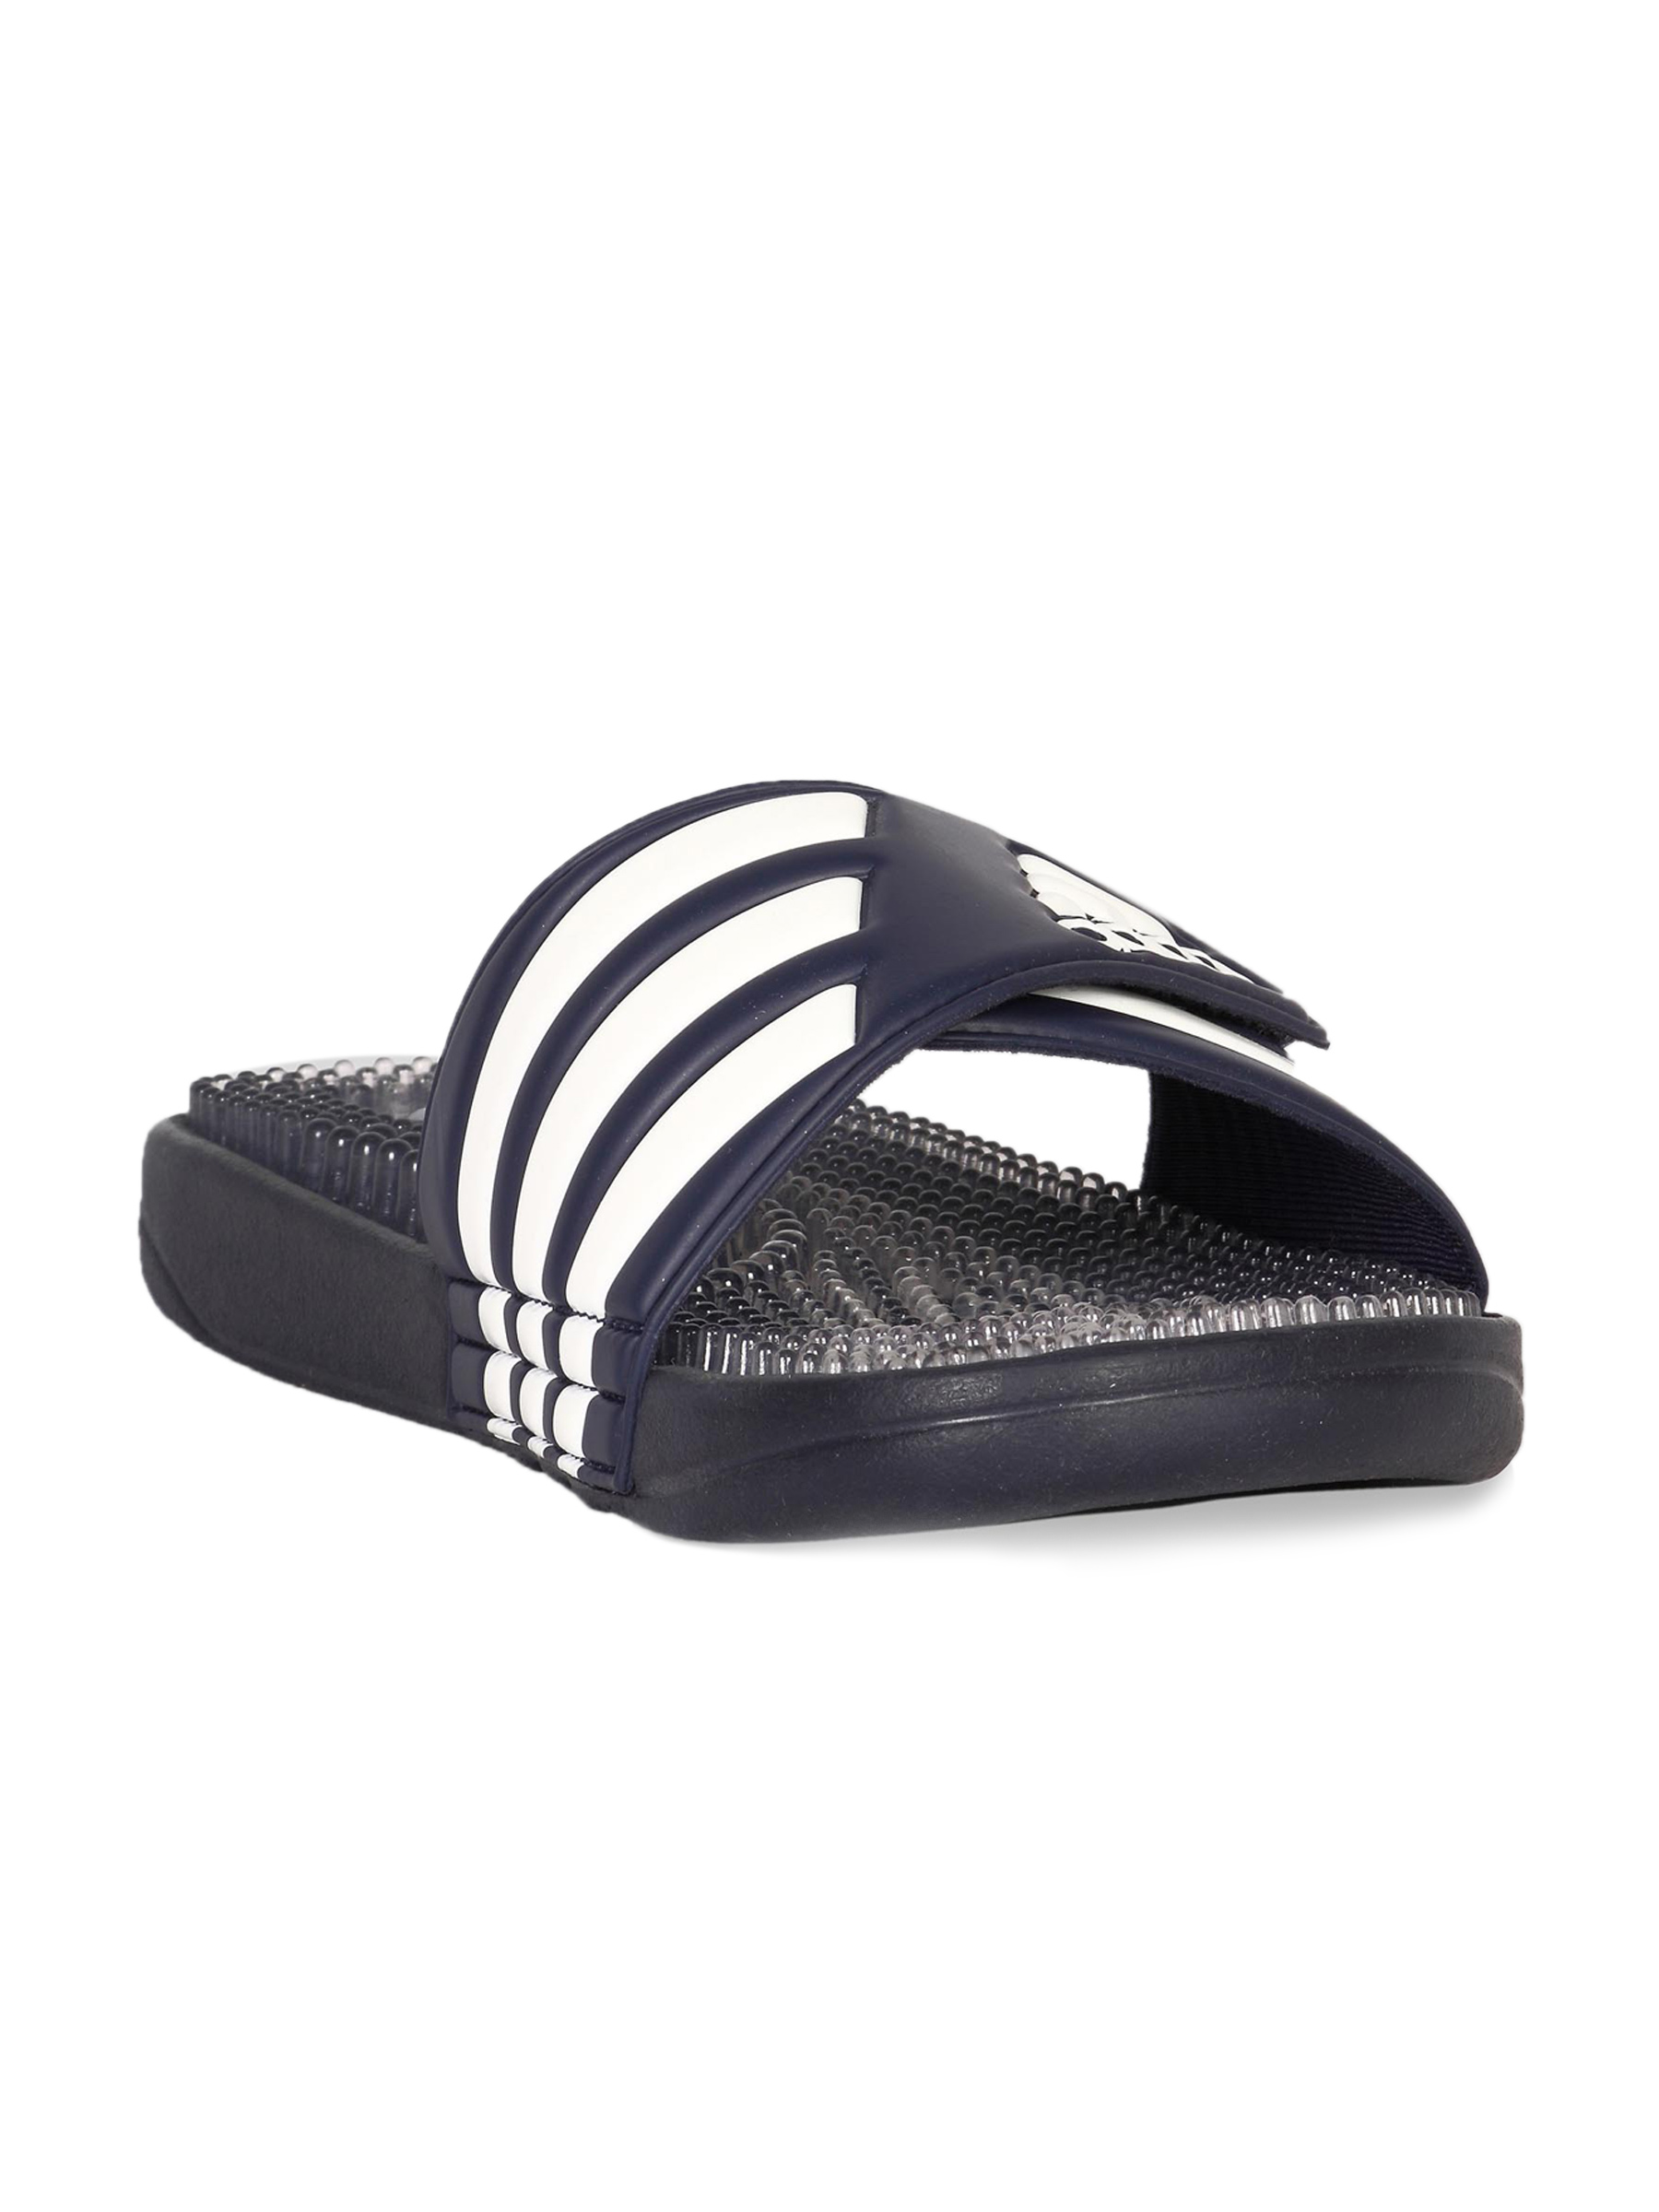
ADIDAS Men New Navy Clear White Sandal
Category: Footwear / Sandal / Sandals
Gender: Men
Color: Blue
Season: Fall 2011
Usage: Casual